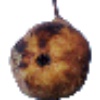
Label: pear_abate